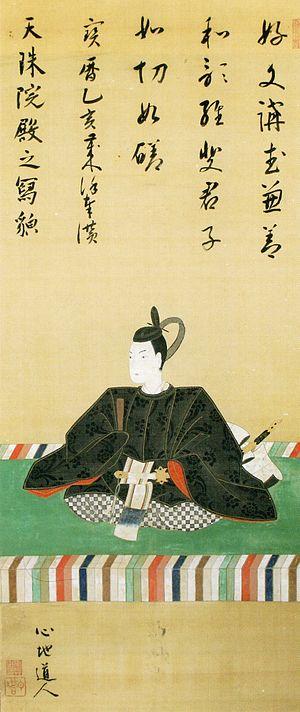
Maeda Shigenobu est un daimyo du milieu de l'époque d'Edo, à la tête du domaine de Kaga.